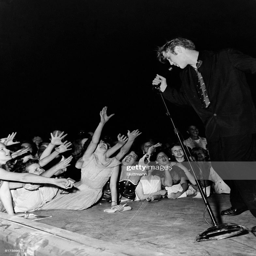
a crowd of screaming teenage girls reach for blues artist as he sings on stage .